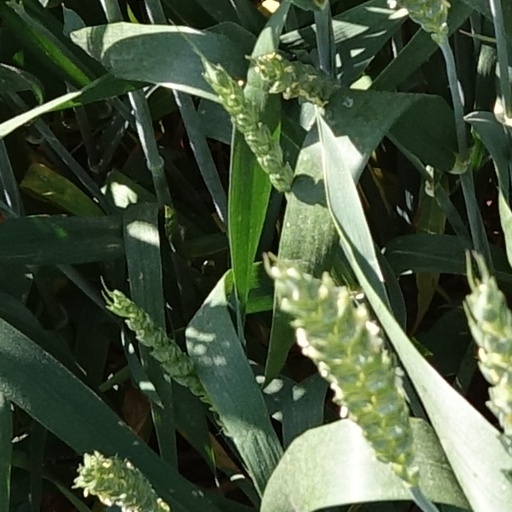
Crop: wheat